Yuli railway station

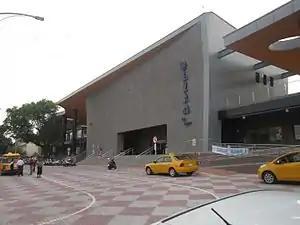
Station entrance

Yuli railway station is a railway station located in Yuli Township, Hualien County, Taiwan. It is located on the Taitung line and is operated by Taiwan Railways.